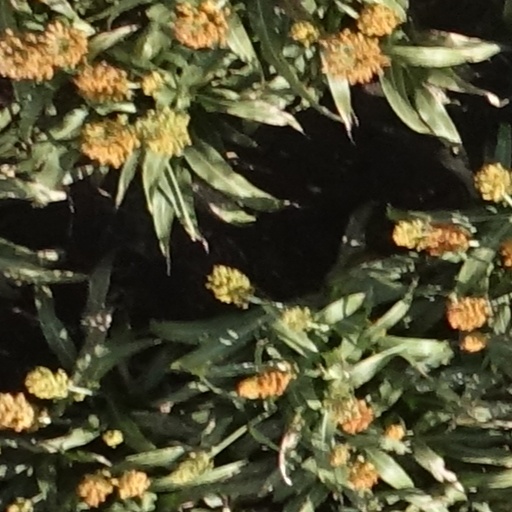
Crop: sorghum